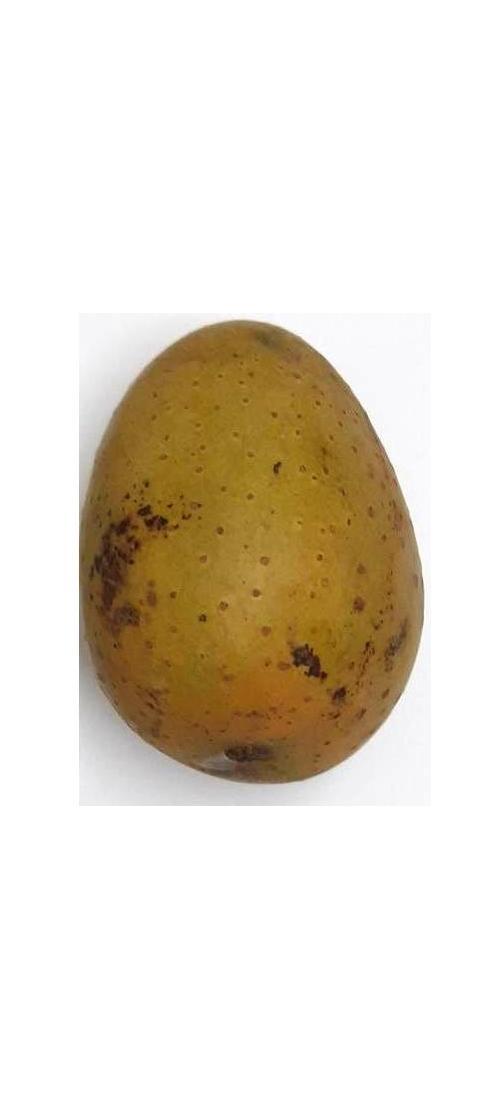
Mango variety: Gourmoti